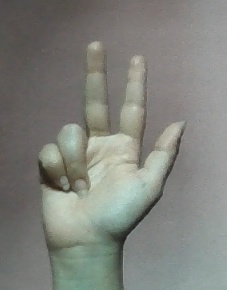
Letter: al